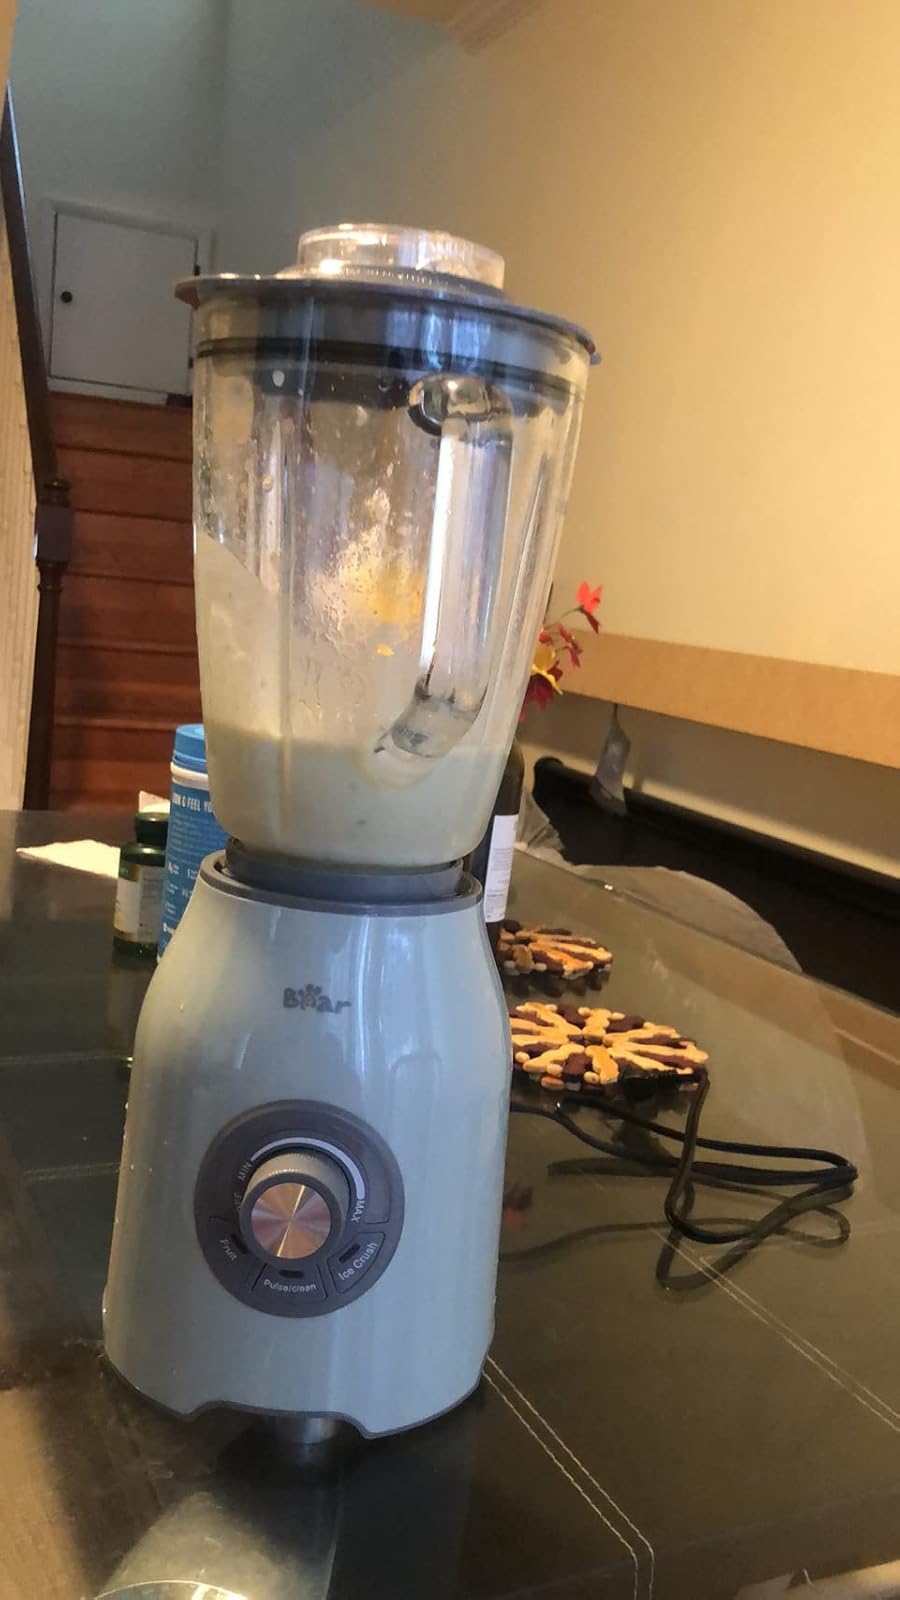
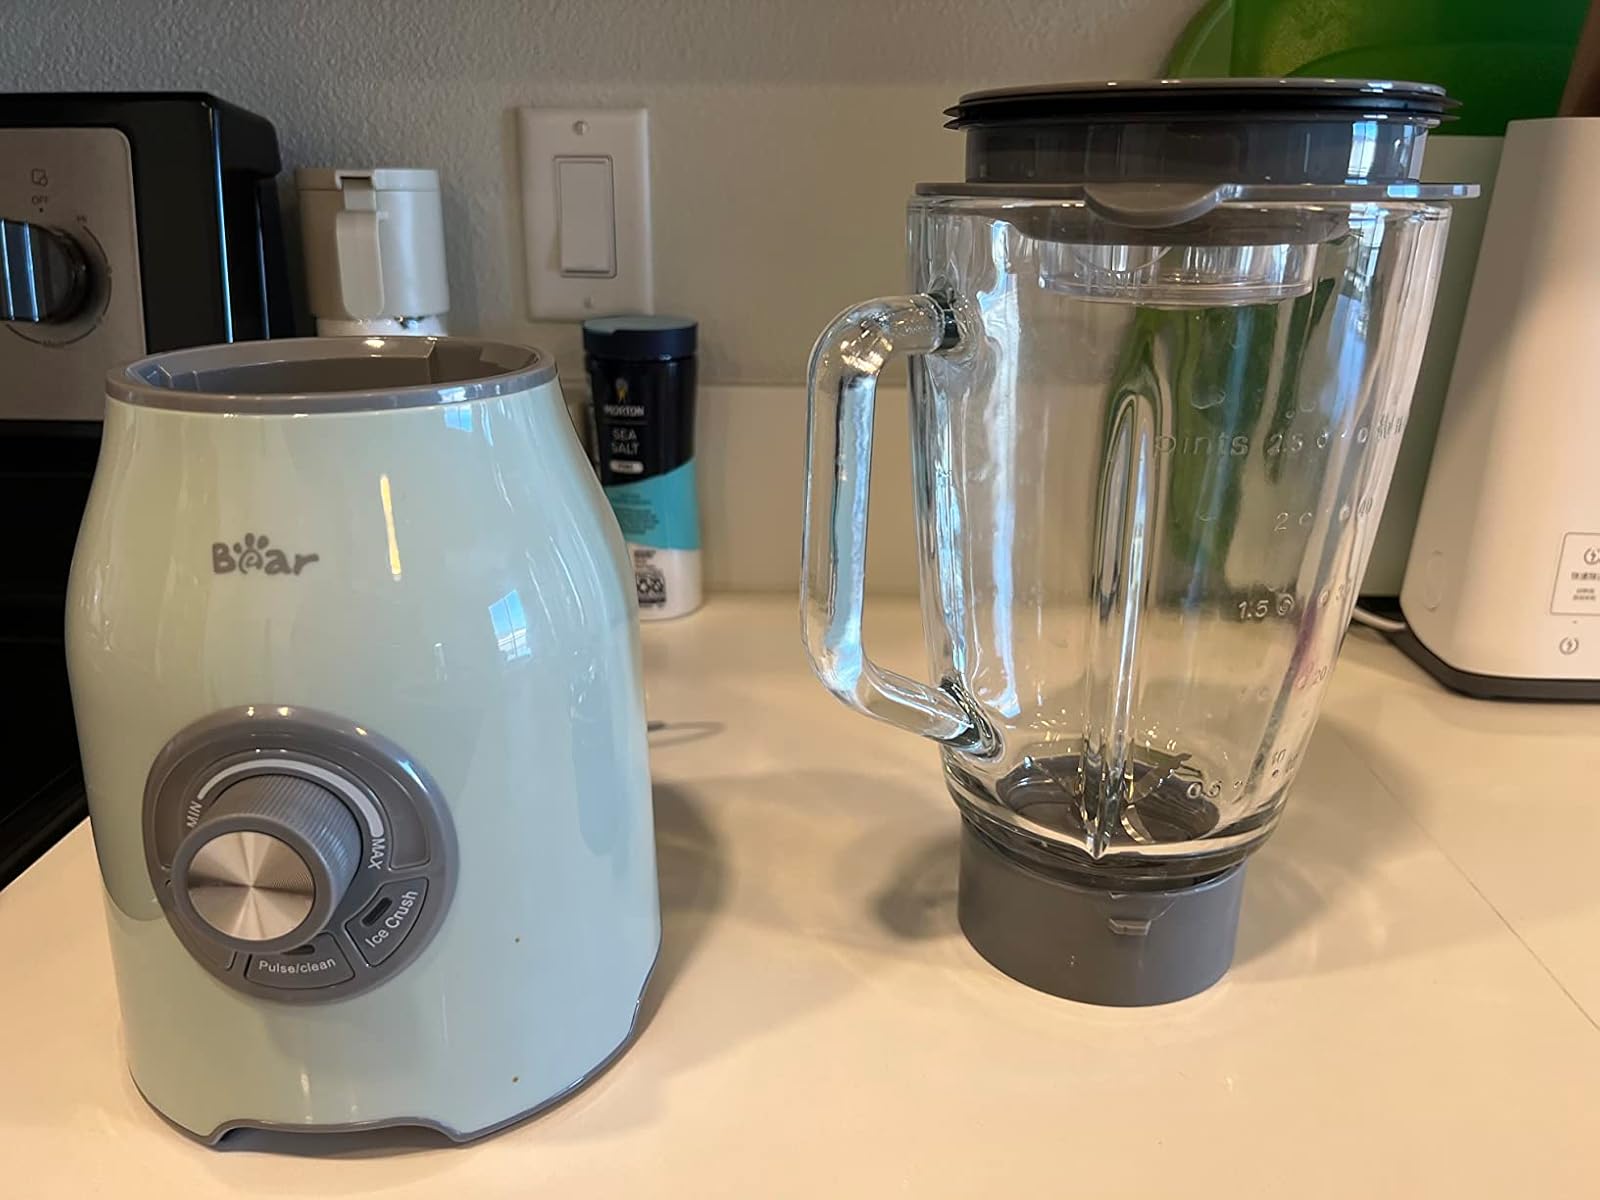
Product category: items_blender
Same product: yes